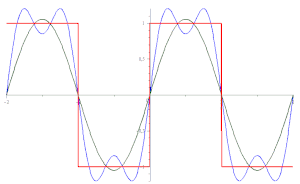
Comparaison animée de l'approximation d'un signal carré (en rouge) par sa série de Fourier (en bleu) et par son approximation sigma (en vert).
En mathématiques, l’approximation sigma, imaginée par Cornelius Lanczos, est une méthode de fenêtrage qui permet d'ajuster une série de Fourier pour éliminer le phénomène de Gibbs qui pourrait survenir aux discontinuités.